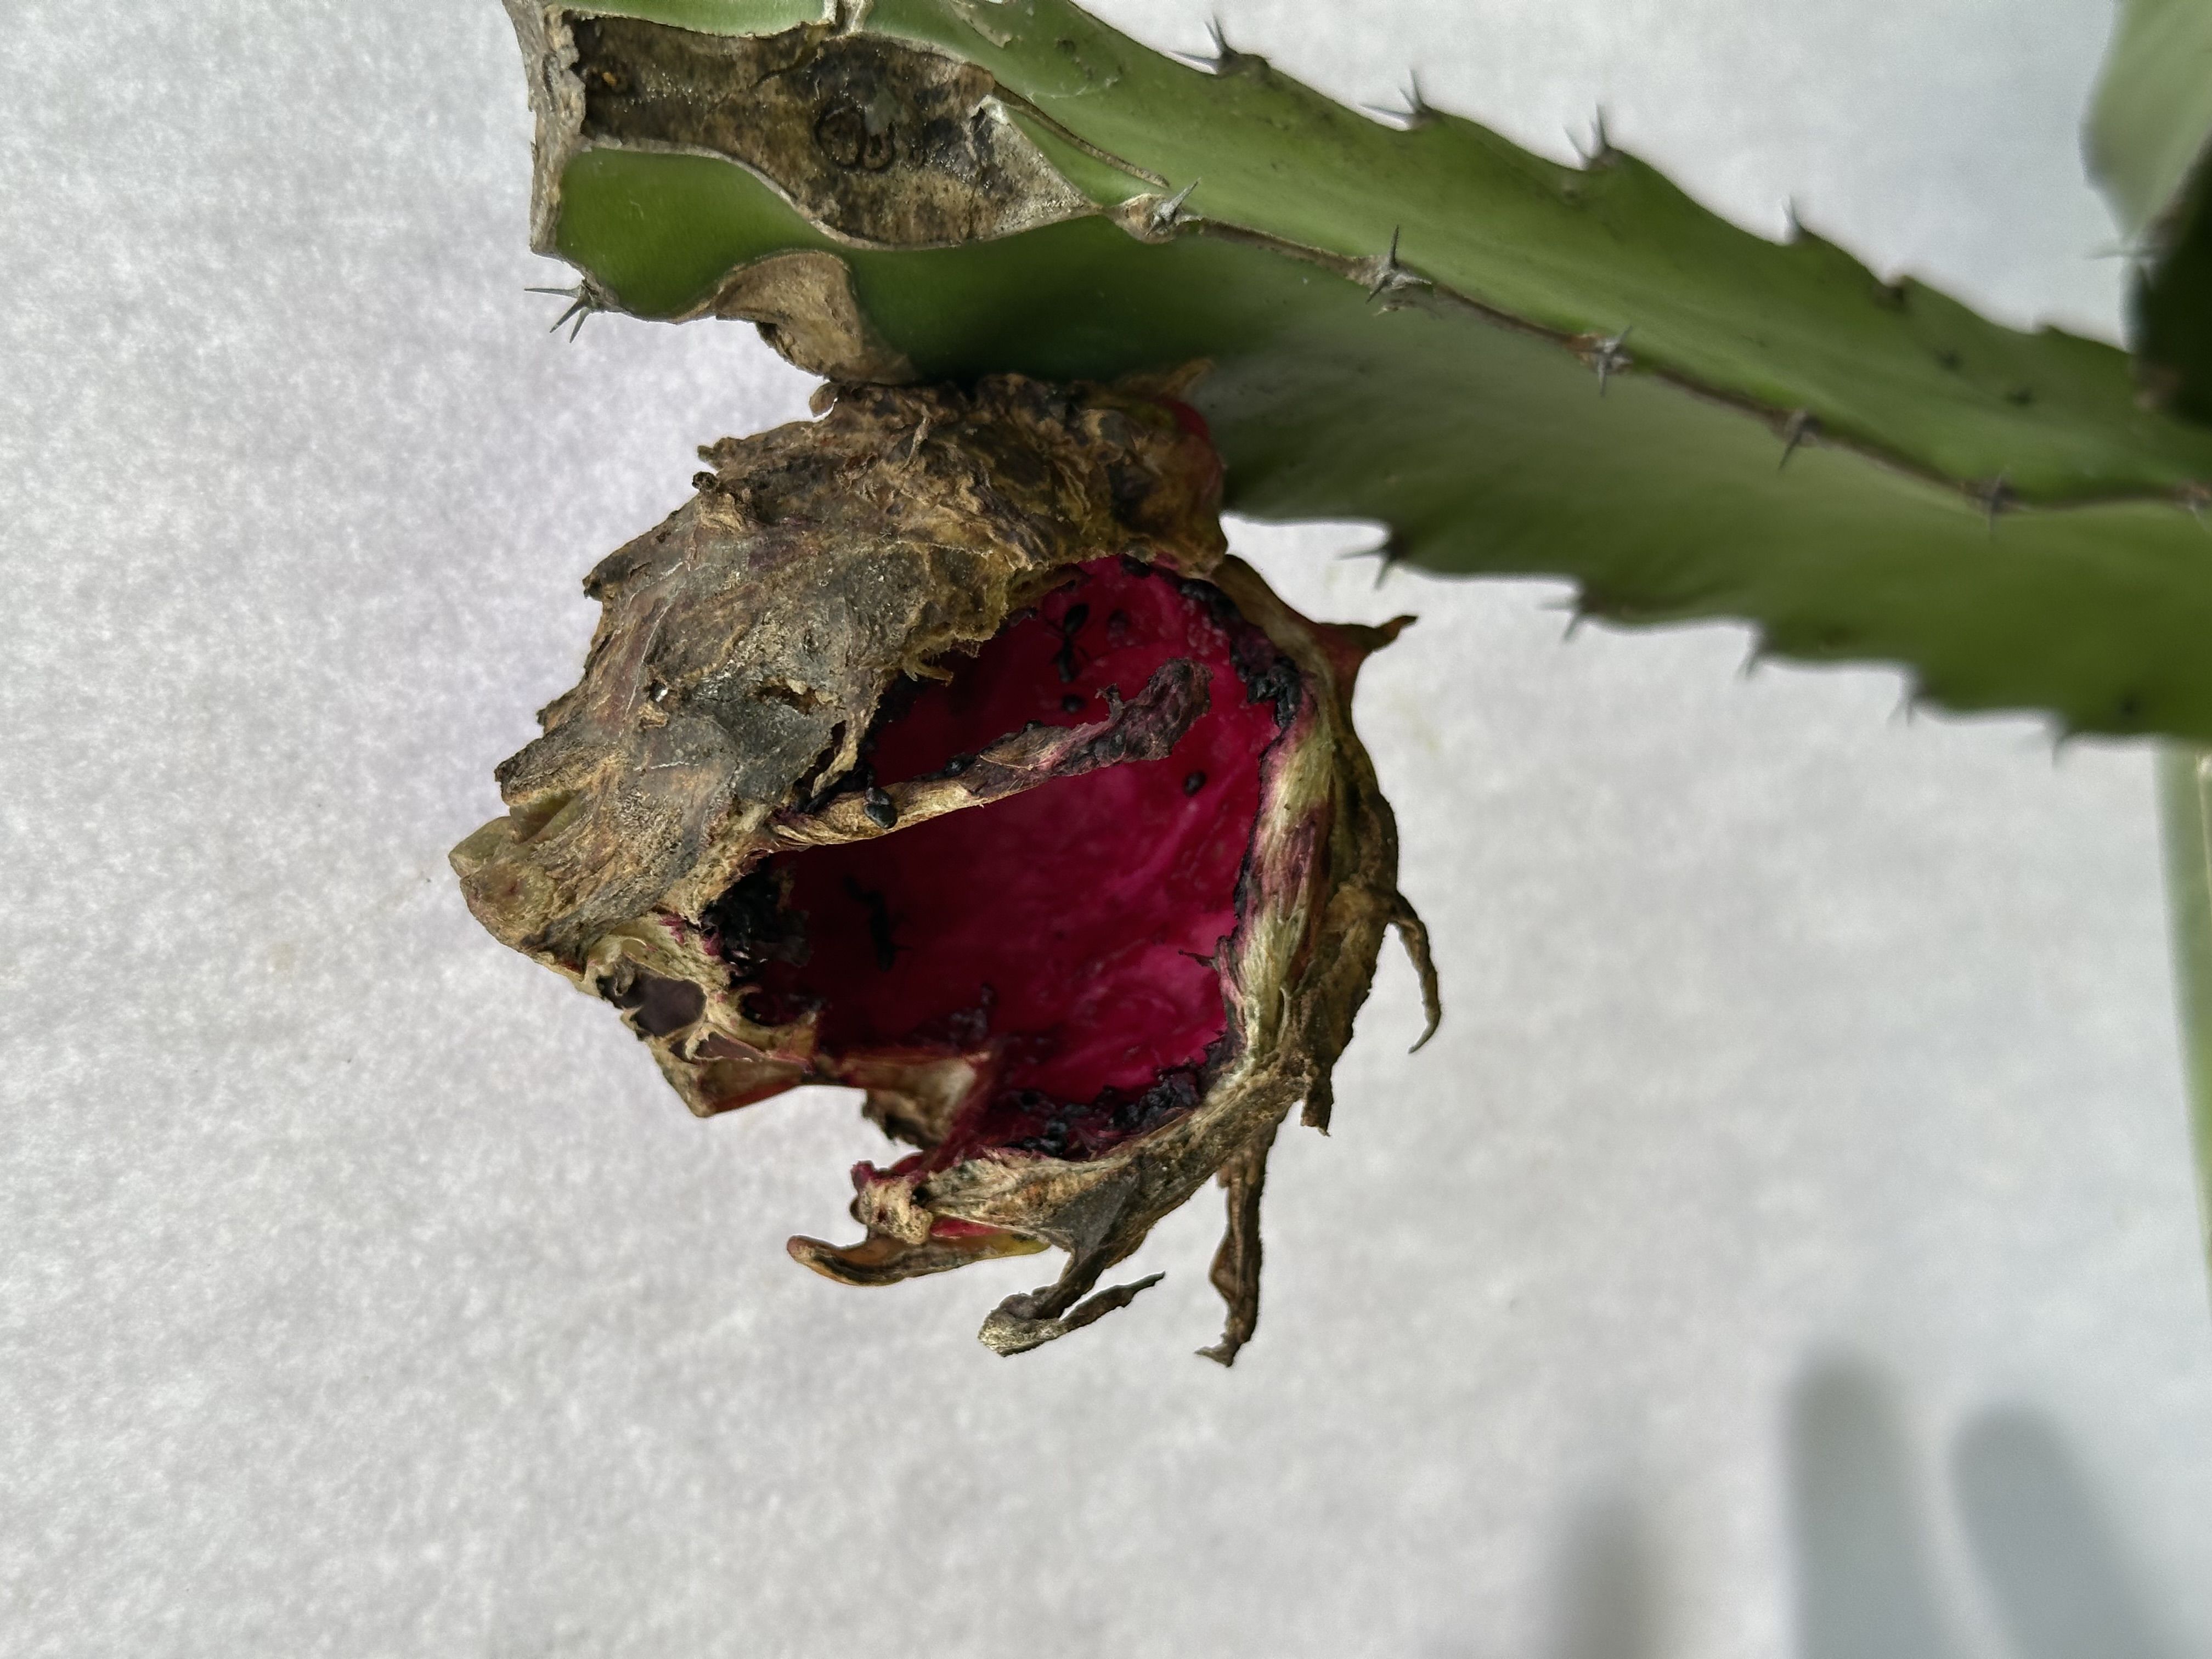
Label: Bad fruit